Dongfeng station (Guangzhou Metro)

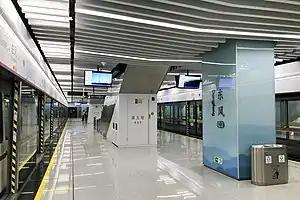
Platform 2 (originating platform)

Dongfeng station, is a station of Line 14 of the Guangzhou Metro. It is also the northern terminus of the mainline of Line 14, and the northernmost station of the Guangzhou Metro system. It started operations on 28 December 2018.